Women in Latin music

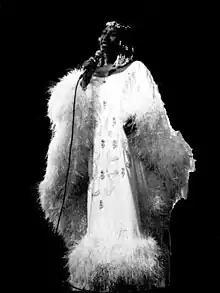
Celia Cruz, who broke barriers against women in salsa music, was instrumental in popularizing the genre.

According to author Lise Waxer, Cuban trova singer María Teresa Vera is the "great-grandmother of all Latin women singers". "Arroz Con Leche" ("Rice Pudding"), which advises the listener to find a spouse who will take care of them, was criticized by feminist groups. Bolero lyrics have a central theme of women as the object of male desire, unrequited love, and abandonment, portraying women as "physical absence and emotional distance, as ungrateful beings" unequipped to love a man. Cuban singer La Lupe "pushed the boundaries" of bolero music, and was called the queen of Latin soul music. She toured the U.S. with bandleader Tito Puente, and was one of the most popular Latin performers of the 1960s. In her youth she dominated local singing competitions, which inspired her to pursue a career in music despite her parents' desire for her to become a teacher. After divorcing her first husband, La Lupe began a solo career and performed in Havana nightclubs. Her popularity grew, and she owned and operated a nightclub in Cuba which was seized by the Castro government. La Lupe emigrated to the United States, settled in New York in 1962 and began touring the country with other bolero and salsa performers. She released several salsa albums with "devotional lyrics." Her concert requests began diminishing at the turn of the 1970s as her savings drained because of her second husband's failing health. She ended her professional career in a wheelchair at a final, 1985 concert with Puente to help pay her medical expenses. La Lupe, who devoted her remaining years to Christian music in the Bronx, died of cardiac arrest in February 1992. Cuban singers Rita Montaner and Celeste Mendoza were involved in the "appropriation and rearticulation of rumba", a genre popular before salsa.